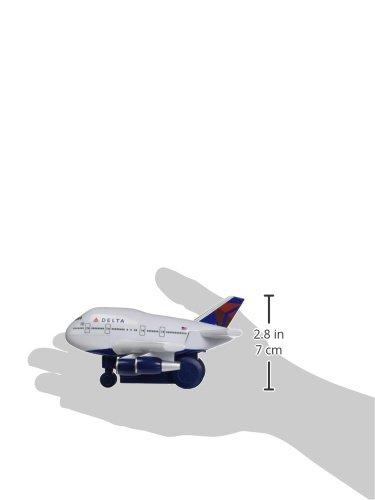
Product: Daron Delta Air Lines Radio Control Plane with Lights & Sound
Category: Toys & Games | Kids' Electronics
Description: Radio control.
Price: $19.99
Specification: ProductDimensions:3x8.5x7.8inches|ItemWeight:2.4ounces|ShippingWeight:2.4ounces(Viewshippingratesandpolicies)|DomesticShipping:ItemcanbeshippedwithinU.S.|InternationalShipping:ThisitemcanbeshippedtoselectcountriesoutsideoftheU.S.LearnMore|ASIN:B0013SIVYK|Itemmodelnumber:TT75255|Manufacturerrecommendedage:36months-15years